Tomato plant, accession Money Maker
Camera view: bottom (45 deg); turntable rotation: 60 degrees
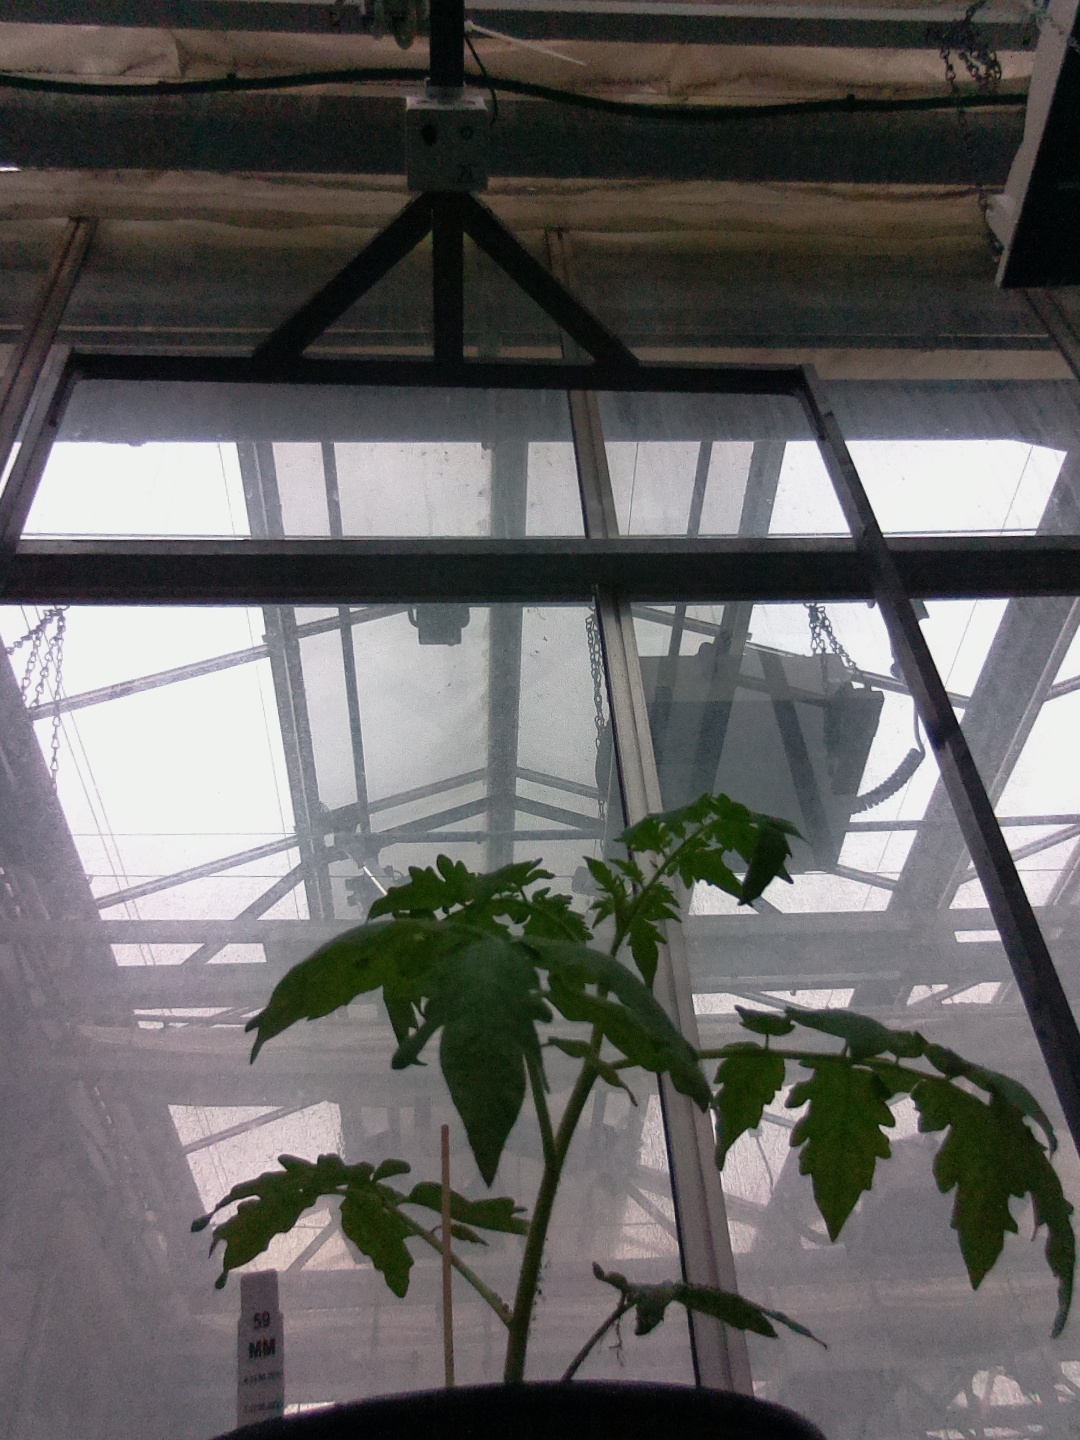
BBCH growth stage 13: 6 of true leaves visible